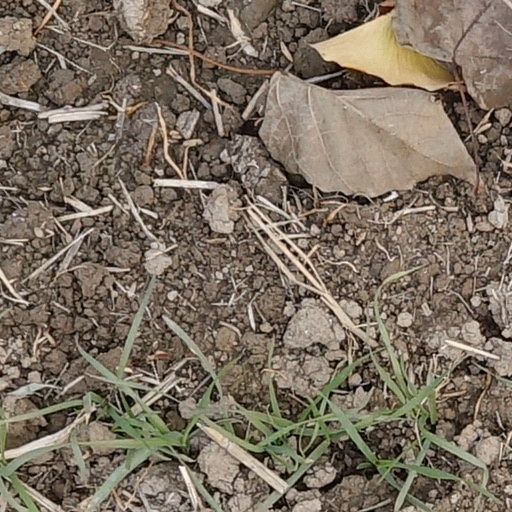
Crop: wheat